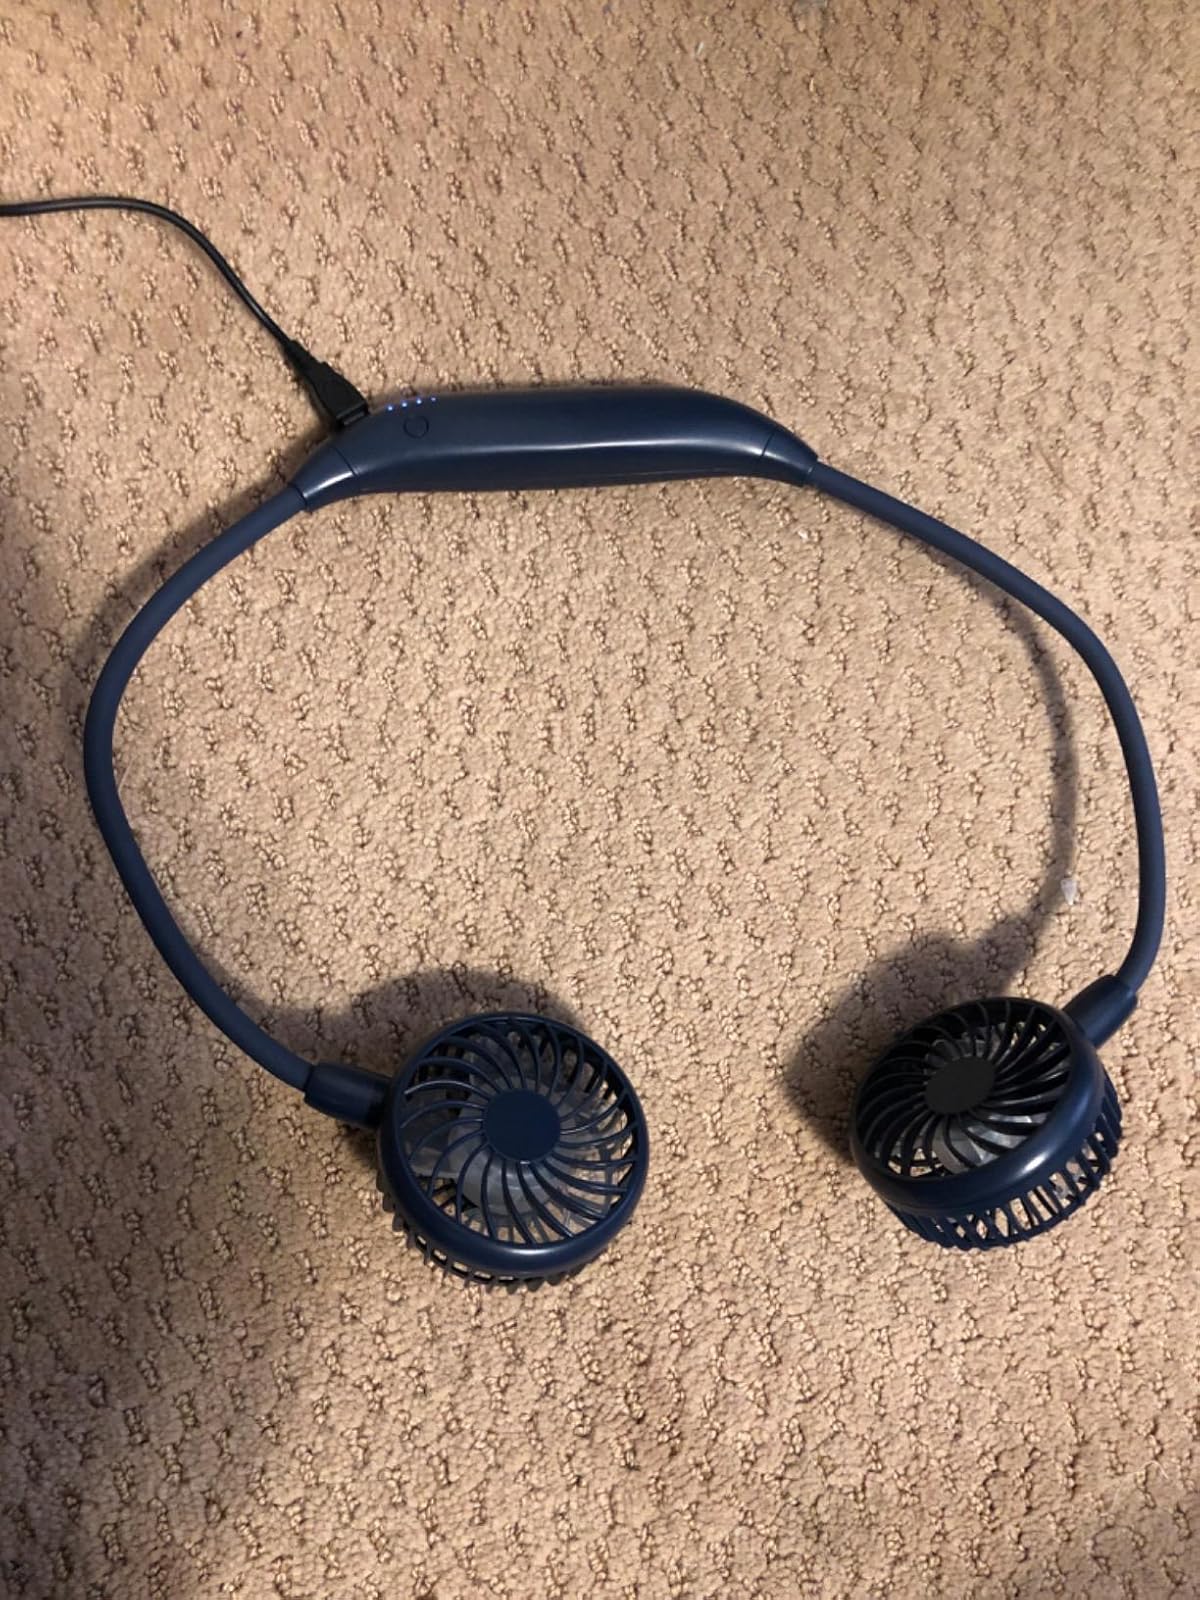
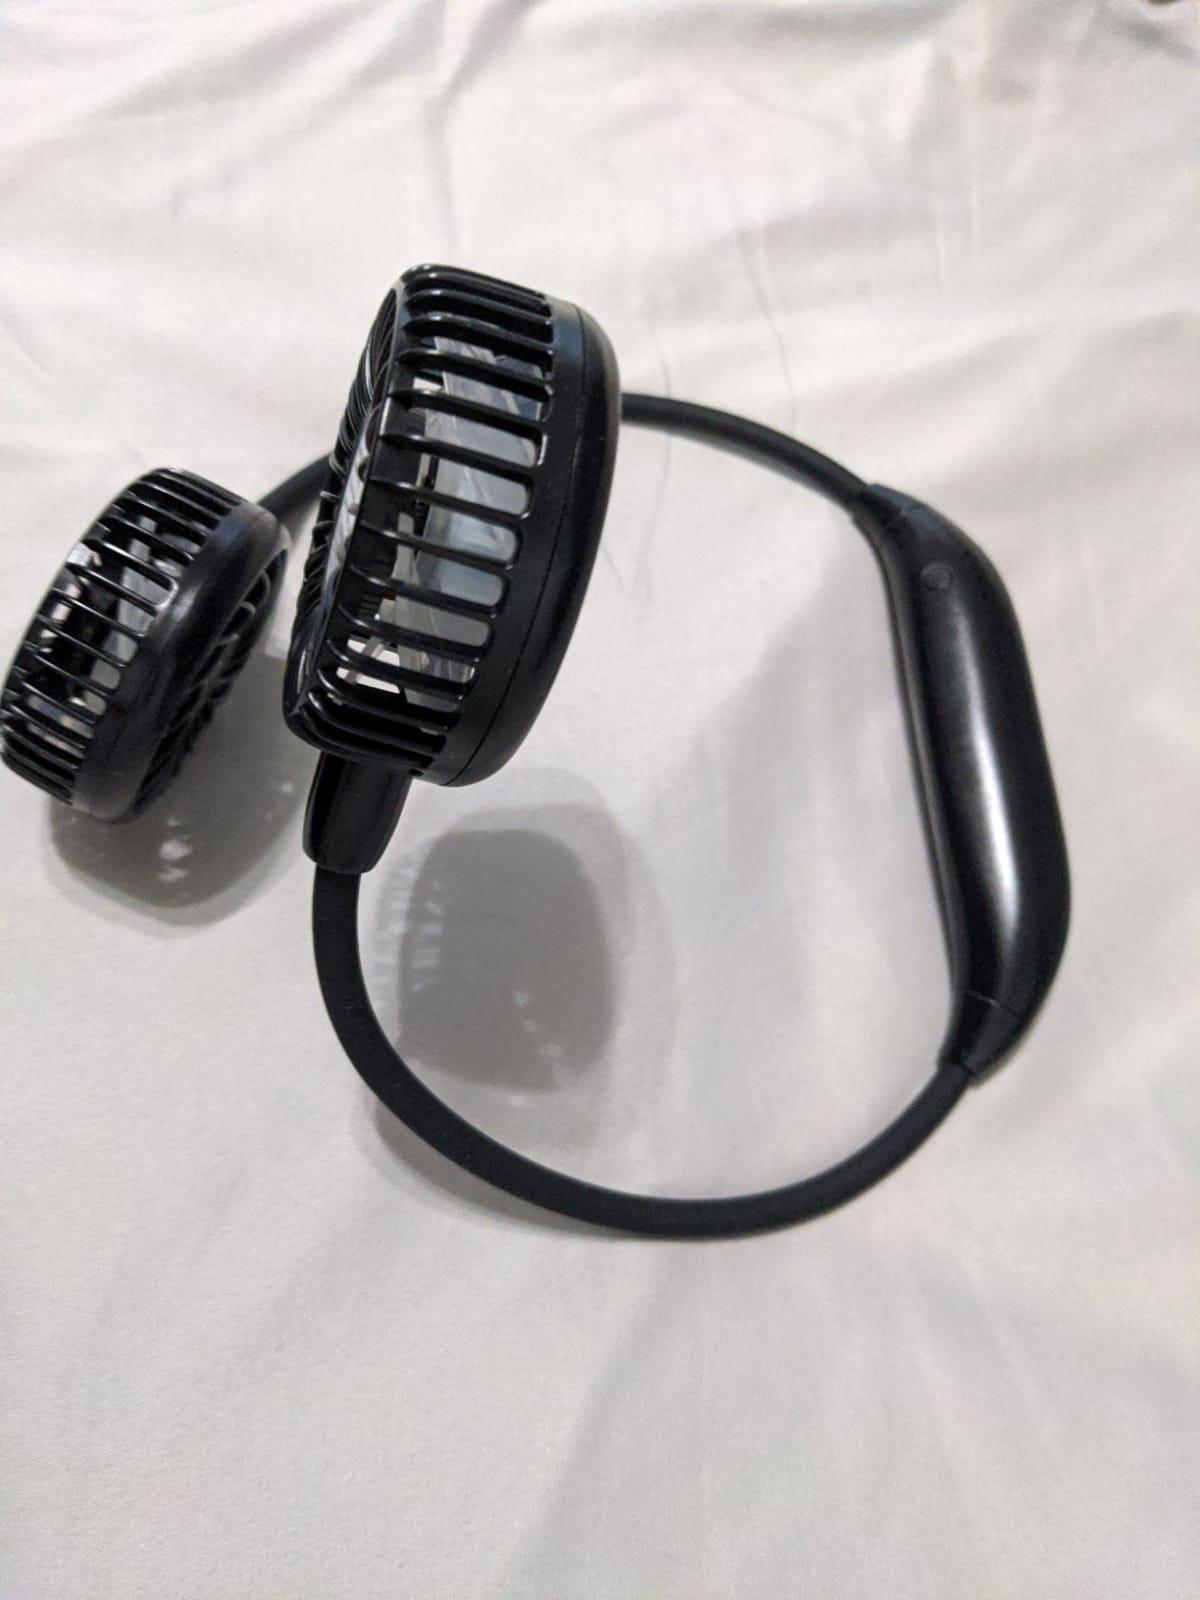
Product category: fan
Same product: no